The Cursed (TV series)

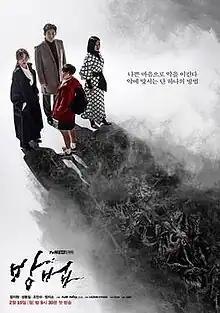
Promotional poster

The Cursed is a 2020 South Korean television series starring Uhm Ji-won, Jung Ji-so, Sung Dong-il, and Jo Min-su. It aired on tvN every Monday and Tuesday at 21:30 (KST) from February 10 to March 17, 2020.